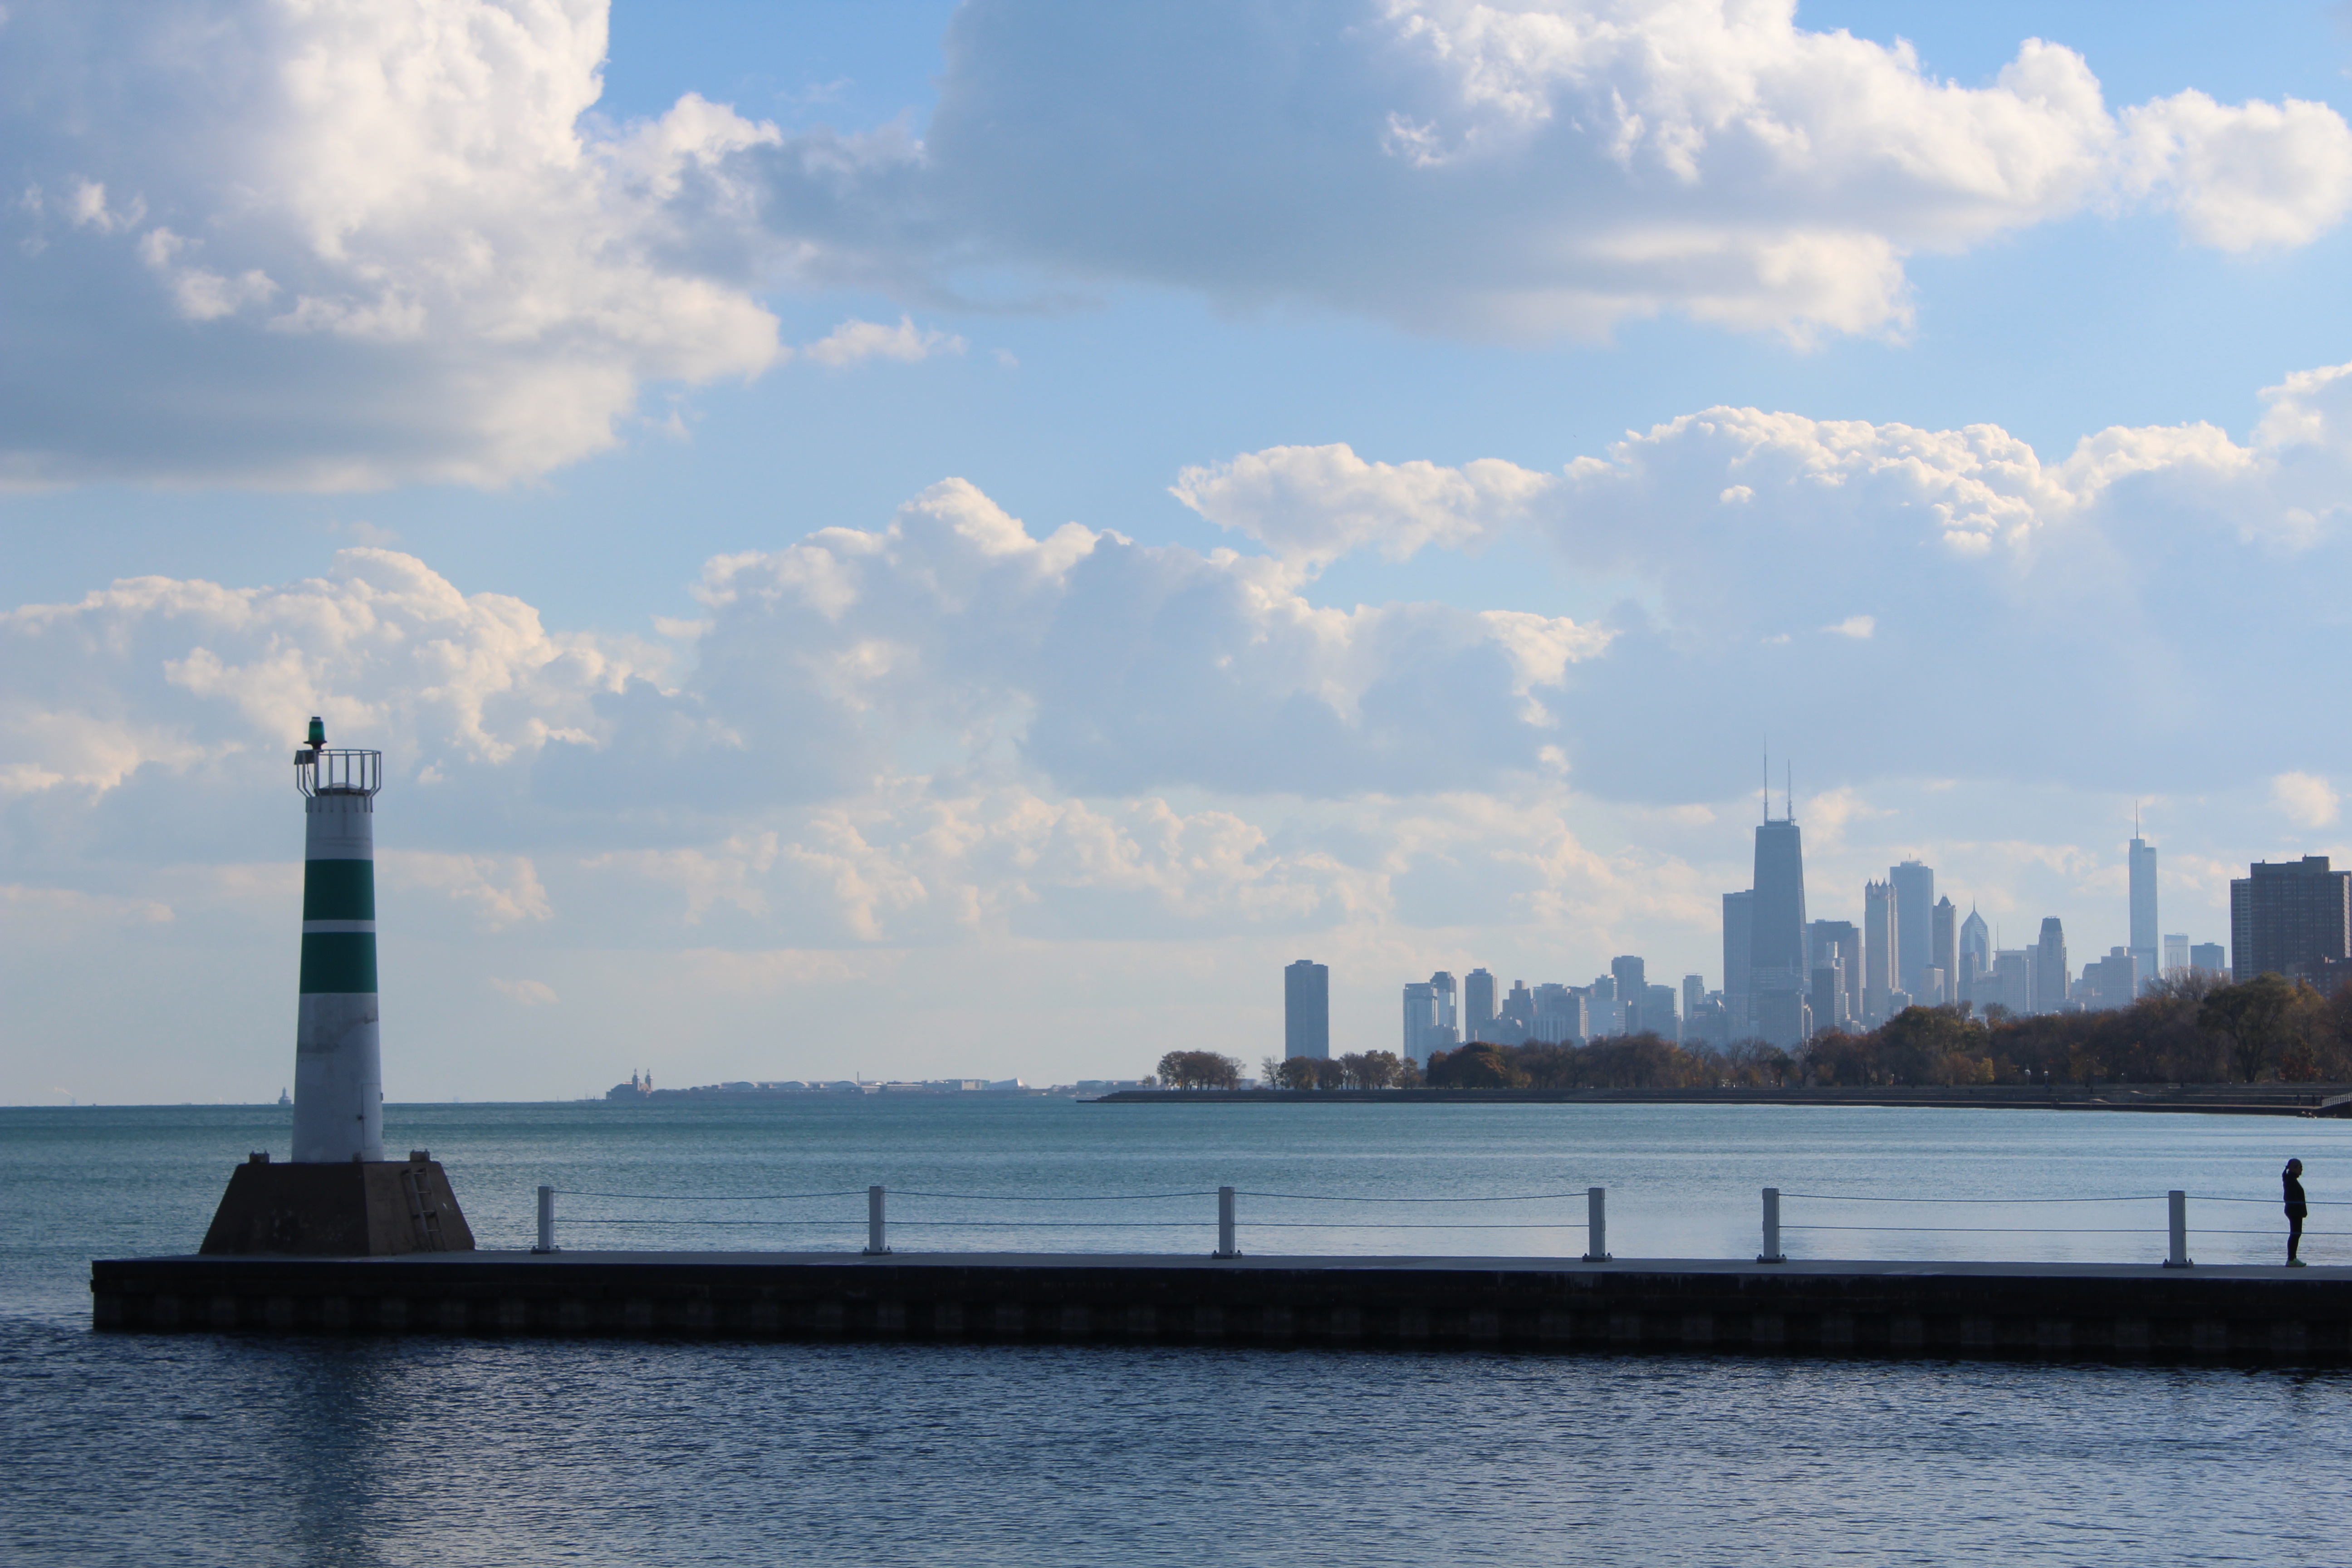
sea, horizon, cloud, sky, skyline, city, cityscape, dusk, reflection, tower, bay, harbor, waterway